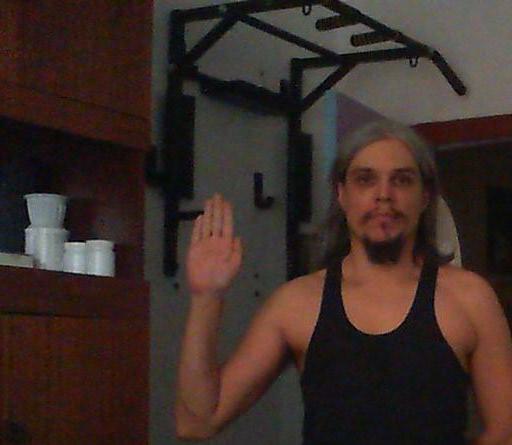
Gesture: stop